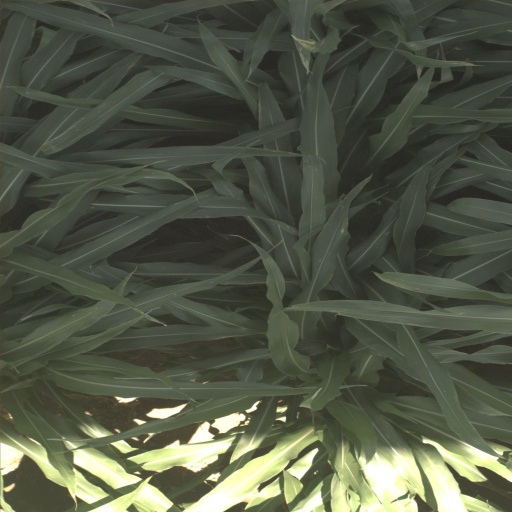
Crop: sorghum